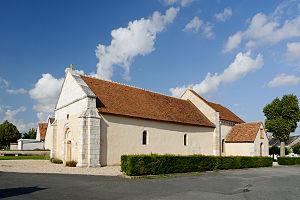
Église Sainte-Lizaigne de Sainte-Lizaigne
L'église Sainte-Lizaigne de Sainte-Lizaigne est une église catholique française. Elle est située sur le territoire de la commune de Sainte-Lizaigne, dans le département de l'Indre, en région Centre-Val de Loire.
La liste des édifices religieux de l'Indre, est une liste des lieux de cultes, situées dans le département de l'Indre, en région Centre-Val de Loire.
Le sentier de grande randonnée de pays de la Champagne berrichonne est un itinéraire pédestre, long d’environ 150 km, qui parcourt les départements du Cher et de l'Indre.
Sainte-Lizaigne est une commune française située dans le département de l'Indre, en région Centre-Val de Loire.
Cet article recense les monuments historiques de l'Indre, en France.